Spanish Reformed Episcopal Church

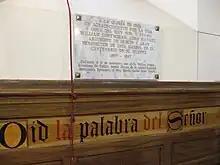
A plaque in the Cathedral of the Redeemer

The Spanish Reformed Episcopal Church was formed "being born of individuals who left the Church of Rome for reasons of Biblical conscience but desired epsicopacy and an ordered vernacular liturgy for which Anglicanism provided the original precedent." The IERE considers its origin to be in 1868 when the "Consistorio General de la Iglesia en España" (General Consistory of the Church in Spain) was formed by Juan Bautista Cabrera in Gibraltar.